The Dictionary of Disgusting Facts

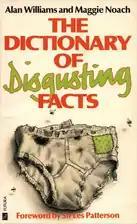
First edition front cover.

The Dictionary of Disgusting Facts is a 1986 book by Alan Williams and Maggie Noach. This cult oddity is a collection of often disgusting anecdotes and definitions.